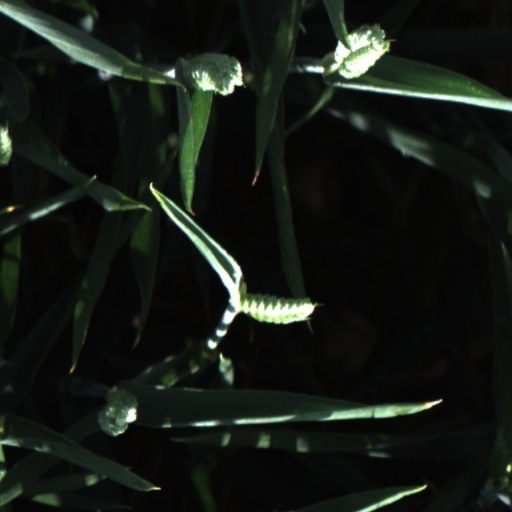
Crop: wheat